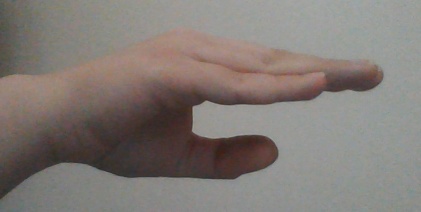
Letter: jeem